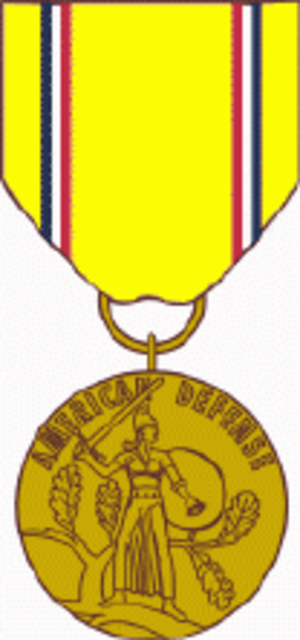
L’American Defense Service Medal est une récompense militaire des forces armées des États-Unis afin de récompenser les soldats s'étant illustré en service avant l'entrée en guerre des États-Unis de 1939 à 1941, durant les premières années de la Seconde Guerre mondiale sur le théâtre européen.